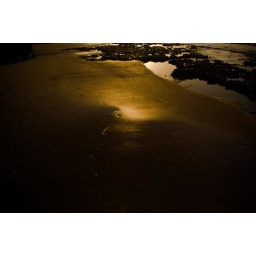
footsteps on golden sands of beach at eawn on the coast of gujarat in india -best viewed large!